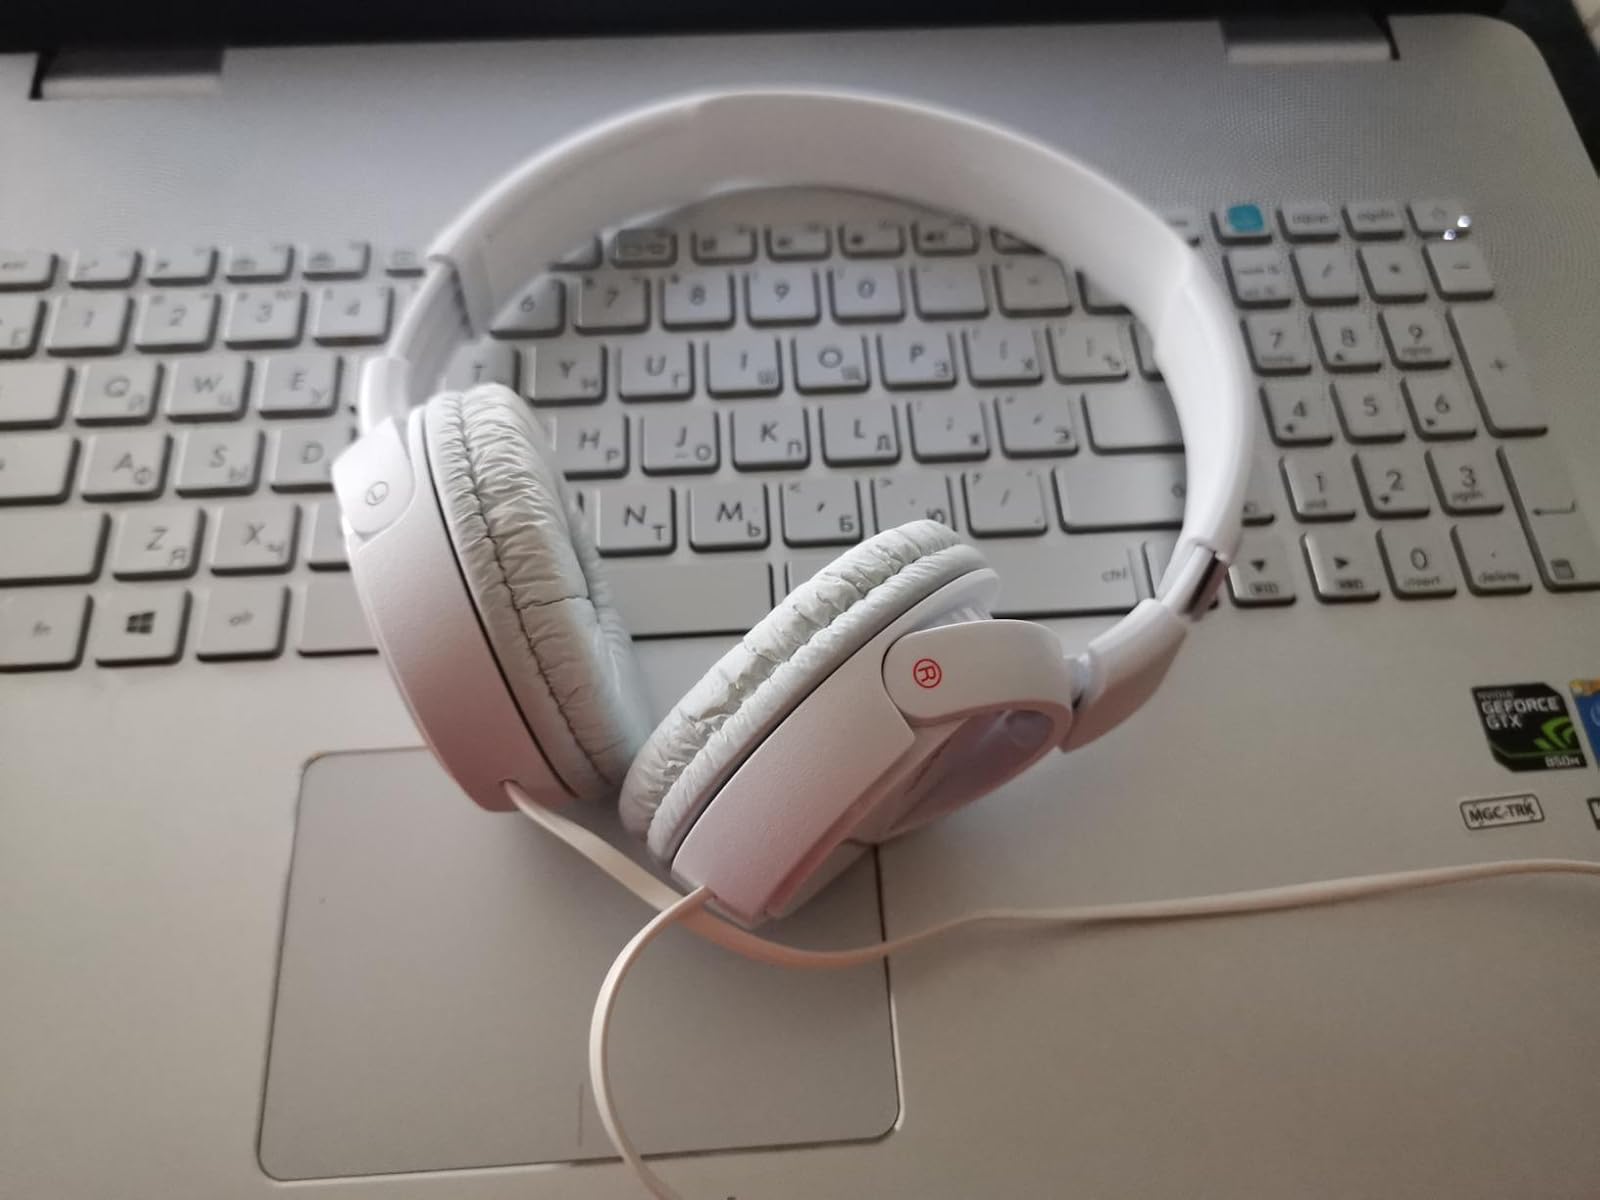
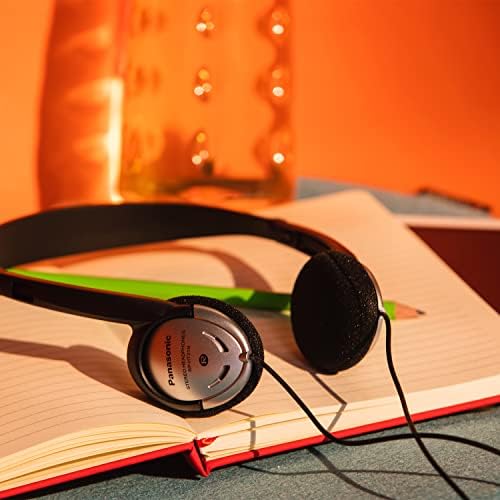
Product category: headphones
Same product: no